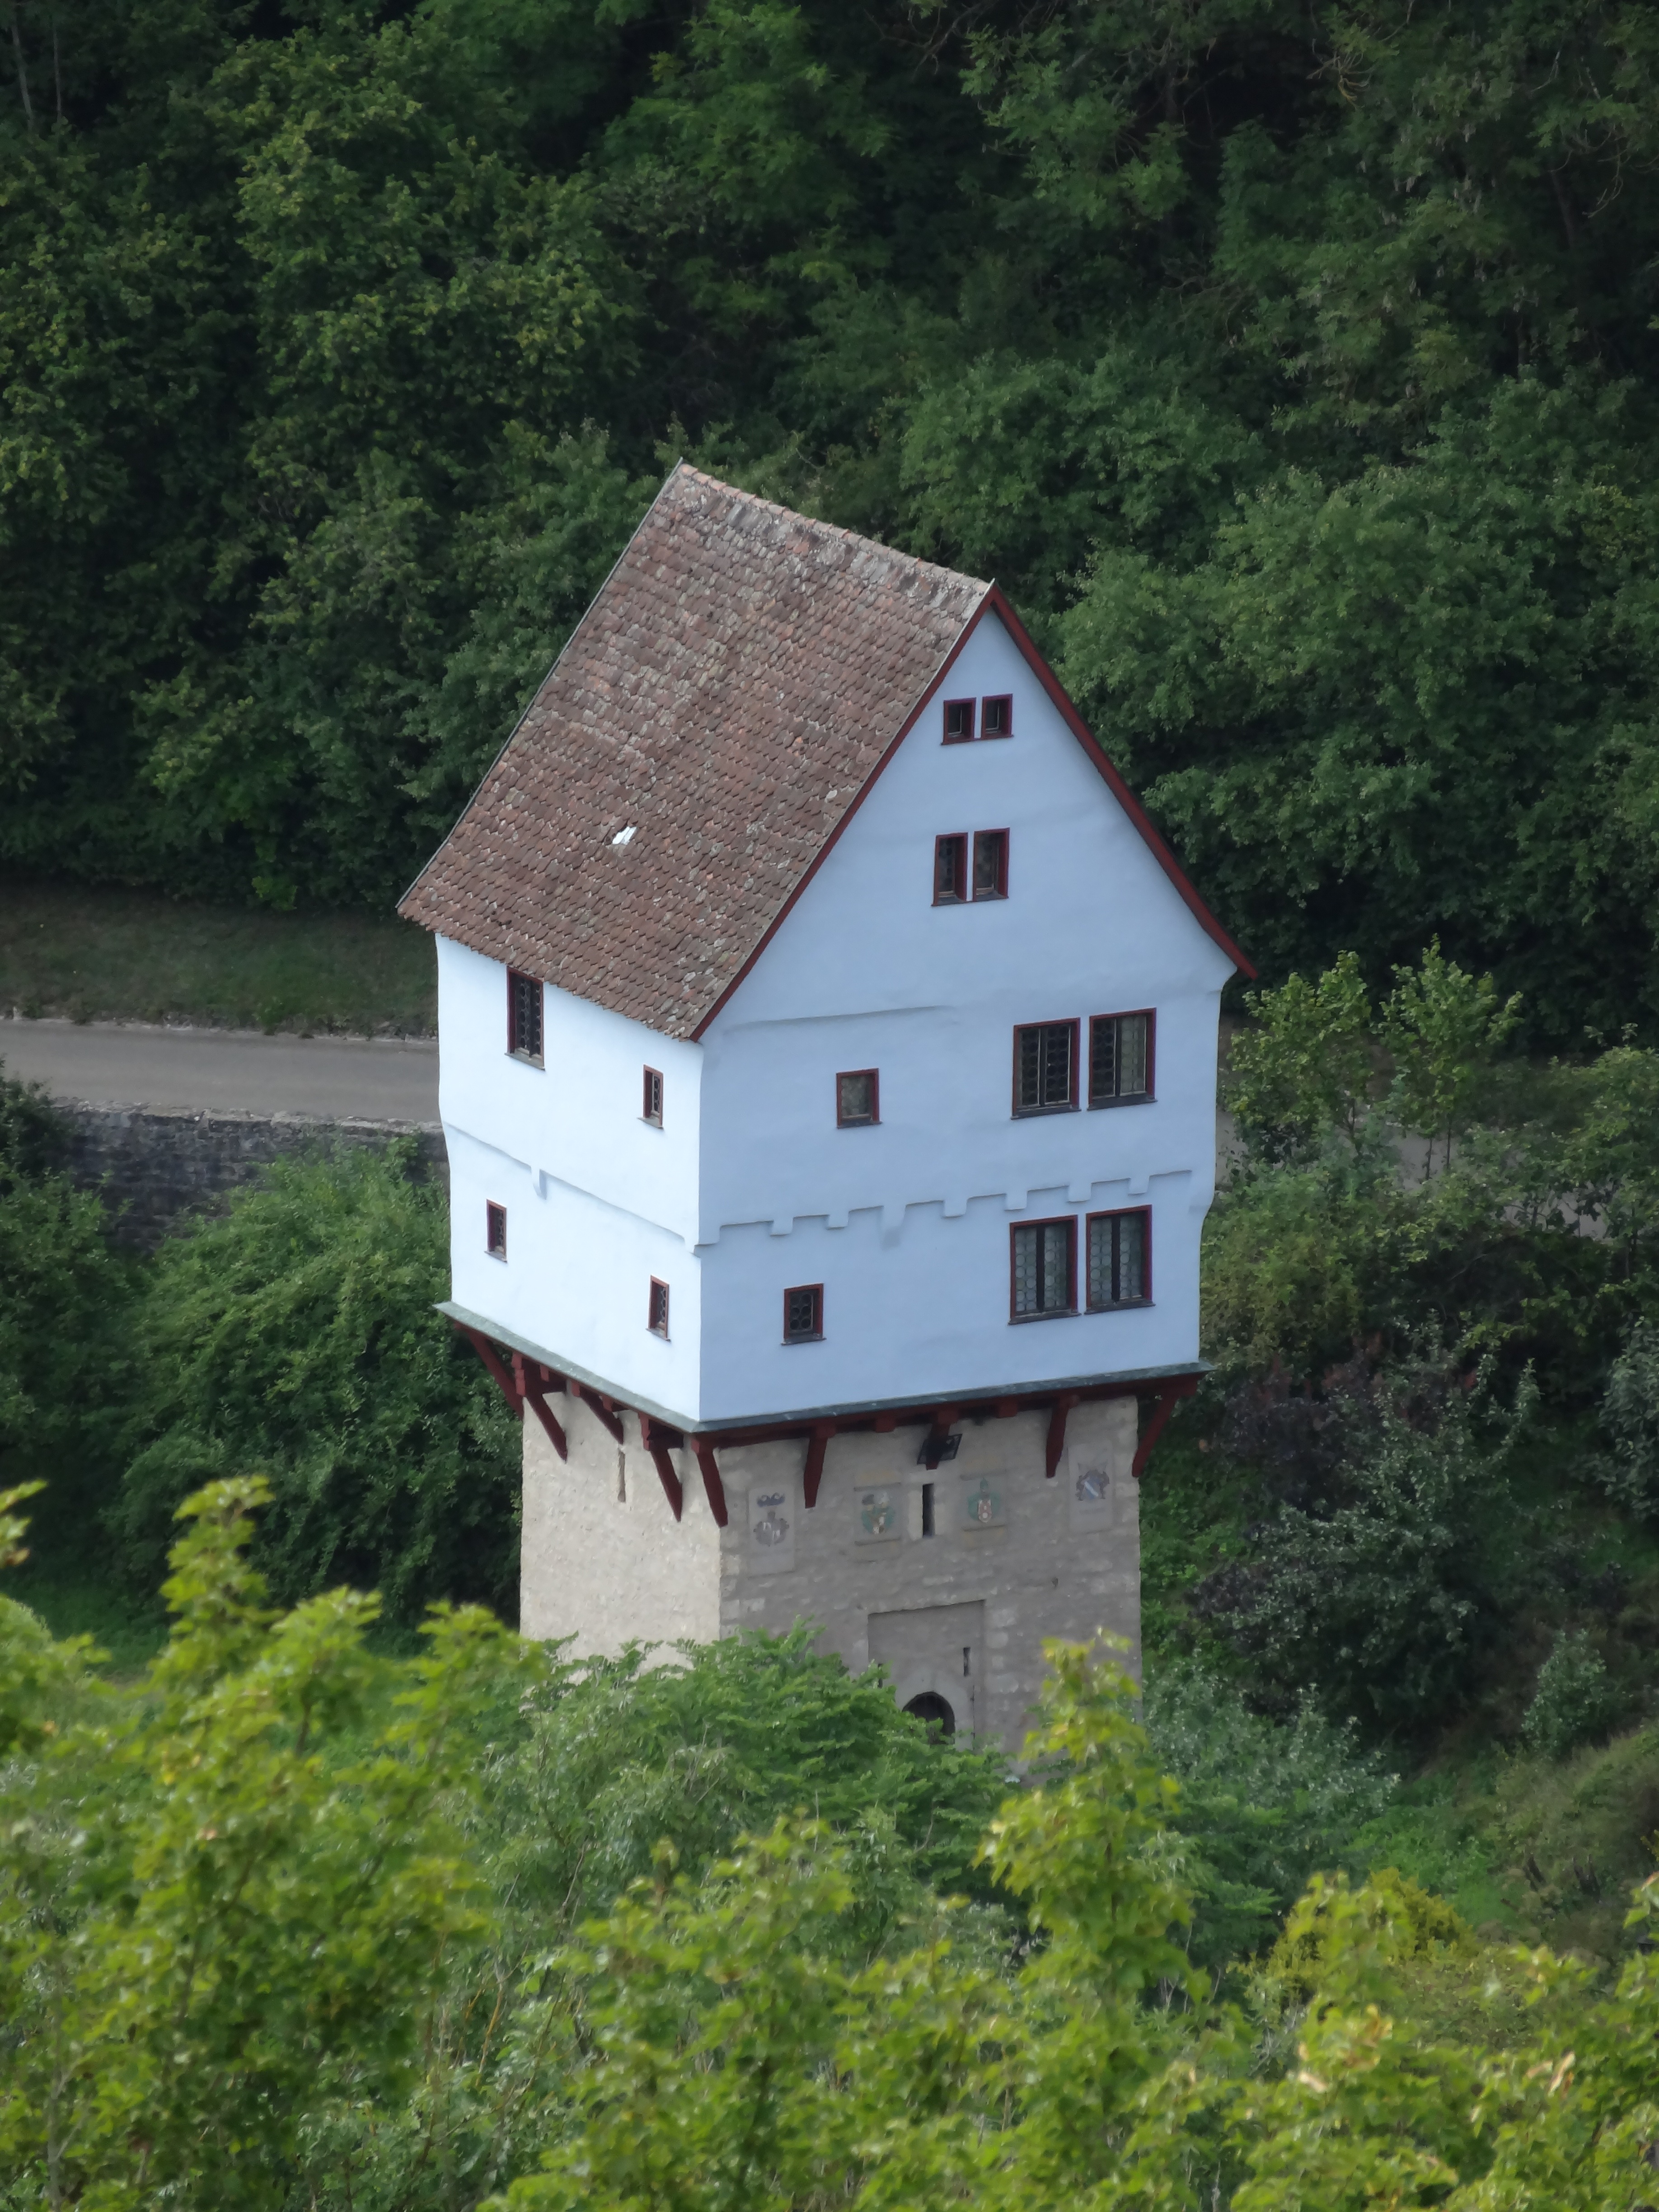
architecture, house, building, old, europe, tower, cottage, chapel, historic, medieval, germany, traditional, rural area, middle age